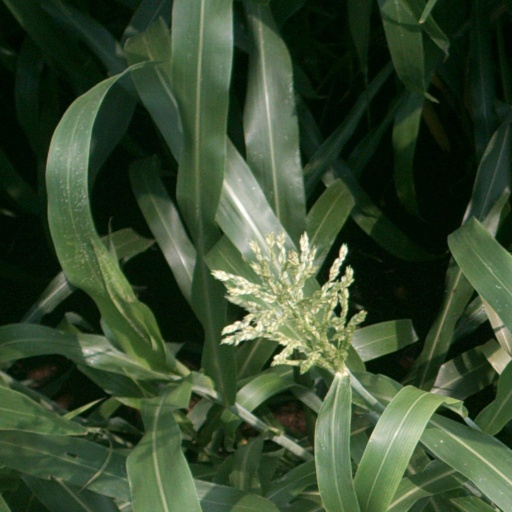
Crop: sorghum